HMCS Eyebright

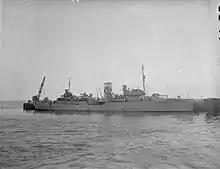

"Eyebright" was loaned to the Royal Canadian Navy in May 1941. Upon arrival, she was assigned to Newfoundland Command as an ocean escort. There she was placed in the escort group 18N and then beginning in October 1941, group N16. In December 1941 she left for a two-month refit returning in January to serve briefly with escort groups N14 and N13. "Eyebright" participated in the battle for convoy SC 44 in September 1941. It was to be the only convoy she escorted to lose ships to submarine torpedoes.